Axwell

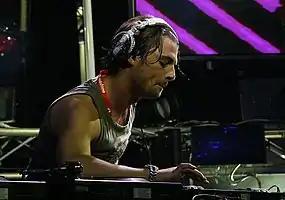
Axwell in Melbourne, 2007

Axel Christofer Hedfors (born 18 December 1977), better known by his stage name Axwell, is a Swedish DJ, record producer, remixer and owner of Axtone Records. He is a member of Swedish House Mafia along with Sebastian Ingrosso and Steve Angello. He is a two-time DJ Awards winner, and in 2013 he was placed 19th on the "DJ Magazine" Top 100 DJ Poll.